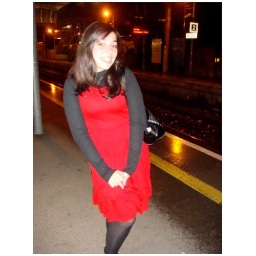
the girl in the red dress